Greater rhea

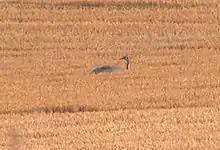
Feral greater rhea in cereal field in Mecklenburg-Vorpommern, Germany. The species normally uses such monocultures to hide rather than to feed on the plants.

The rhea's diet mainly consists of broad-leaved foliage, particularly seed and fruit when in season, but also insects, scorpions, fish, small rodents, reptiles, and small birds.